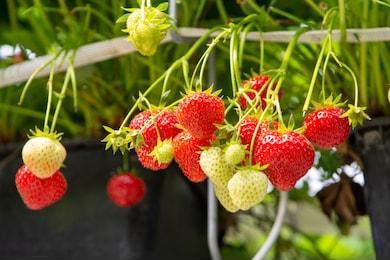
Label: Strawberry